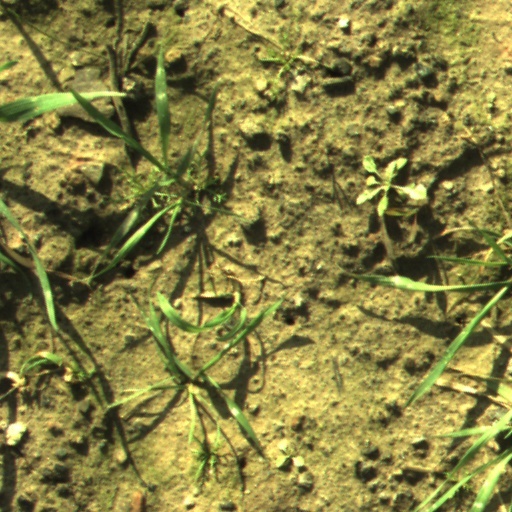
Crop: wheat